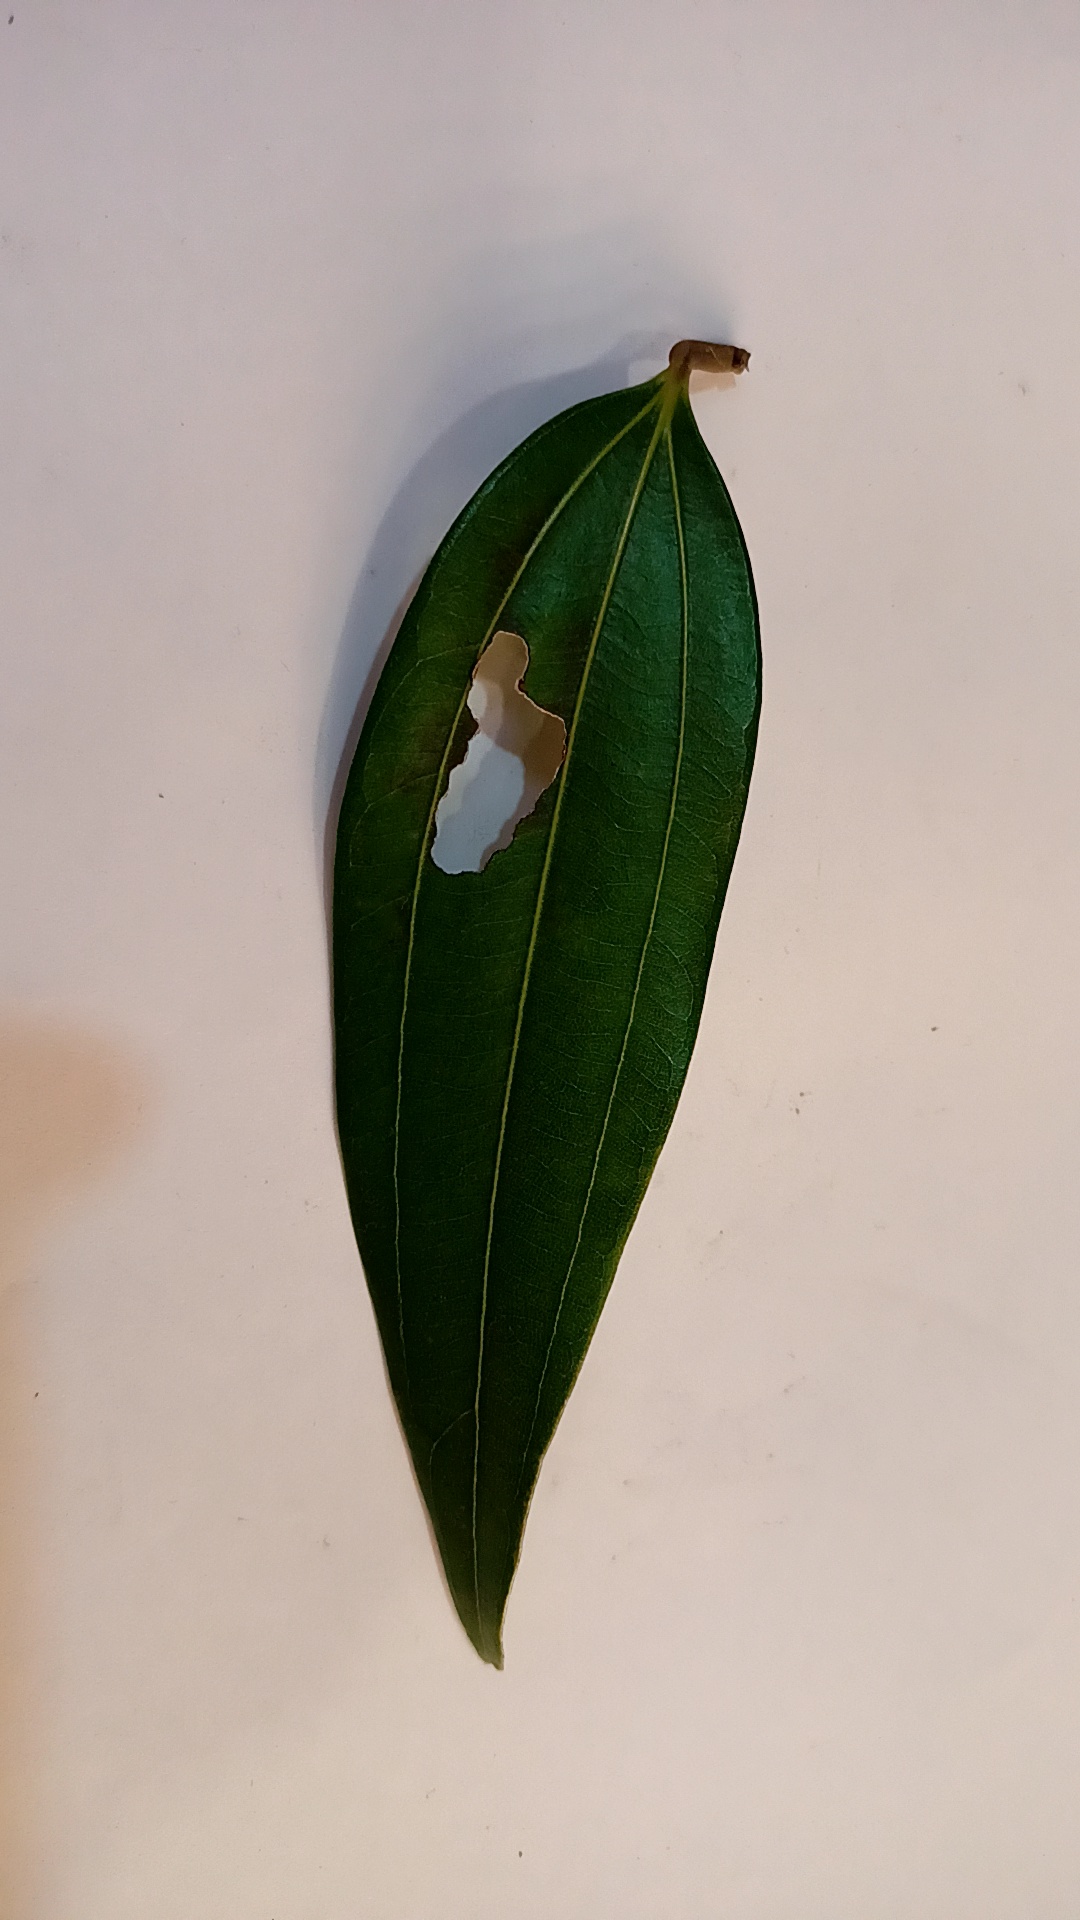
Label: Disease